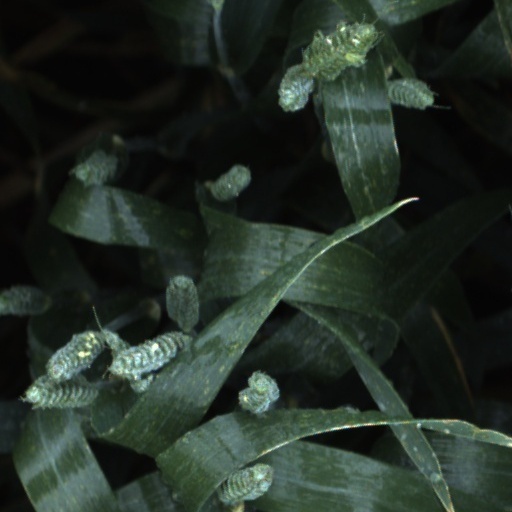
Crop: wheat